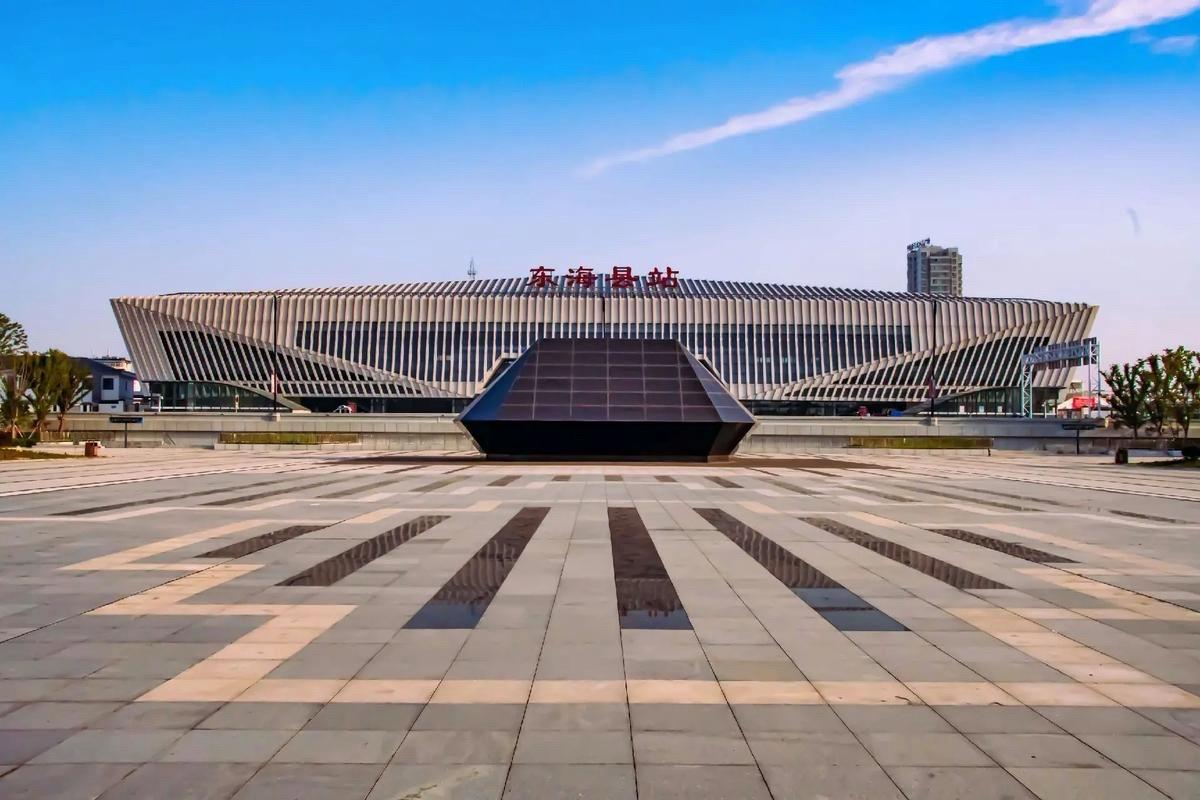
地标名称：东海县站
所在城市：连云港市·东海县